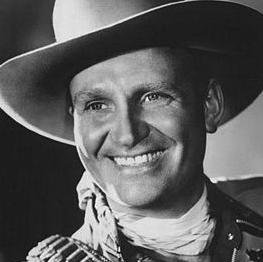
Age: 32